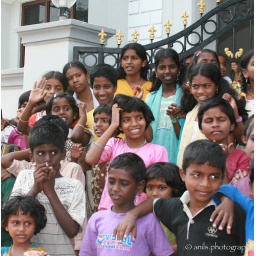
Spotted this unusual formation around the girl in pink in a huge - rather motley group there.